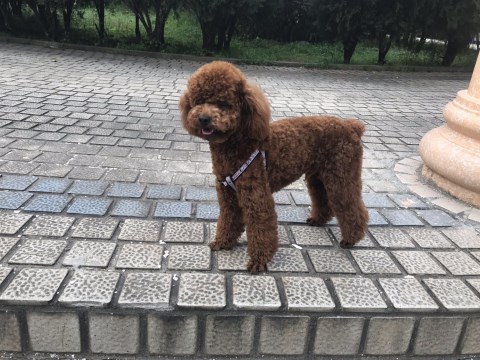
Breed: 2925-n000114-toy_poodle